Tangdong station

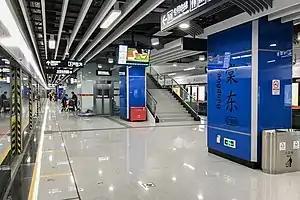
Platform 1

Tangdong station, is a station of Line 21 of the Guangzhou Metro. It started operations on 20 December 2019.